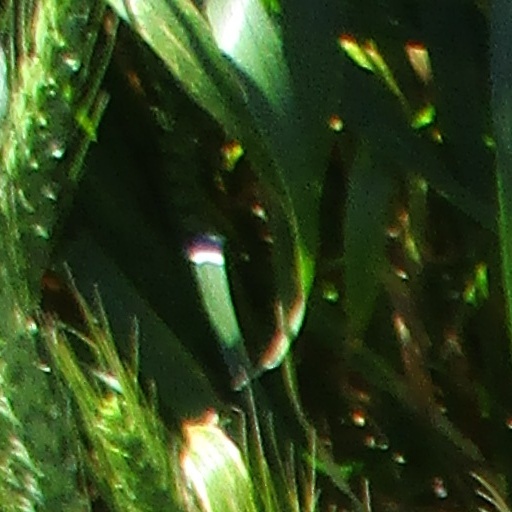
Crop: wheat